4-Methylcyclohexanemethanol

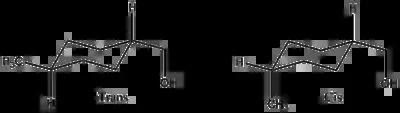
The cis and trans isomers of MCHM.

It is a colourless oil with a faint mint-like alcohol odor. The "trans" isomer has a particularly low odor threshold (~7 ppb in water) and a more licorice-like quality which is not associated with the less detectable "cis" isomer. Like other 8-carbon alcohols, such as 1-octanol, this compound is only slightly soluble in water but highly soluble in many organic solvents. The solubility of 1-octanol in water is 2.3 grams per liter.